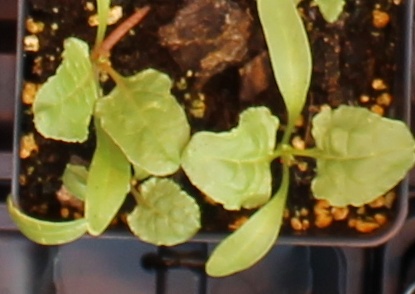
Label: Sugar beet